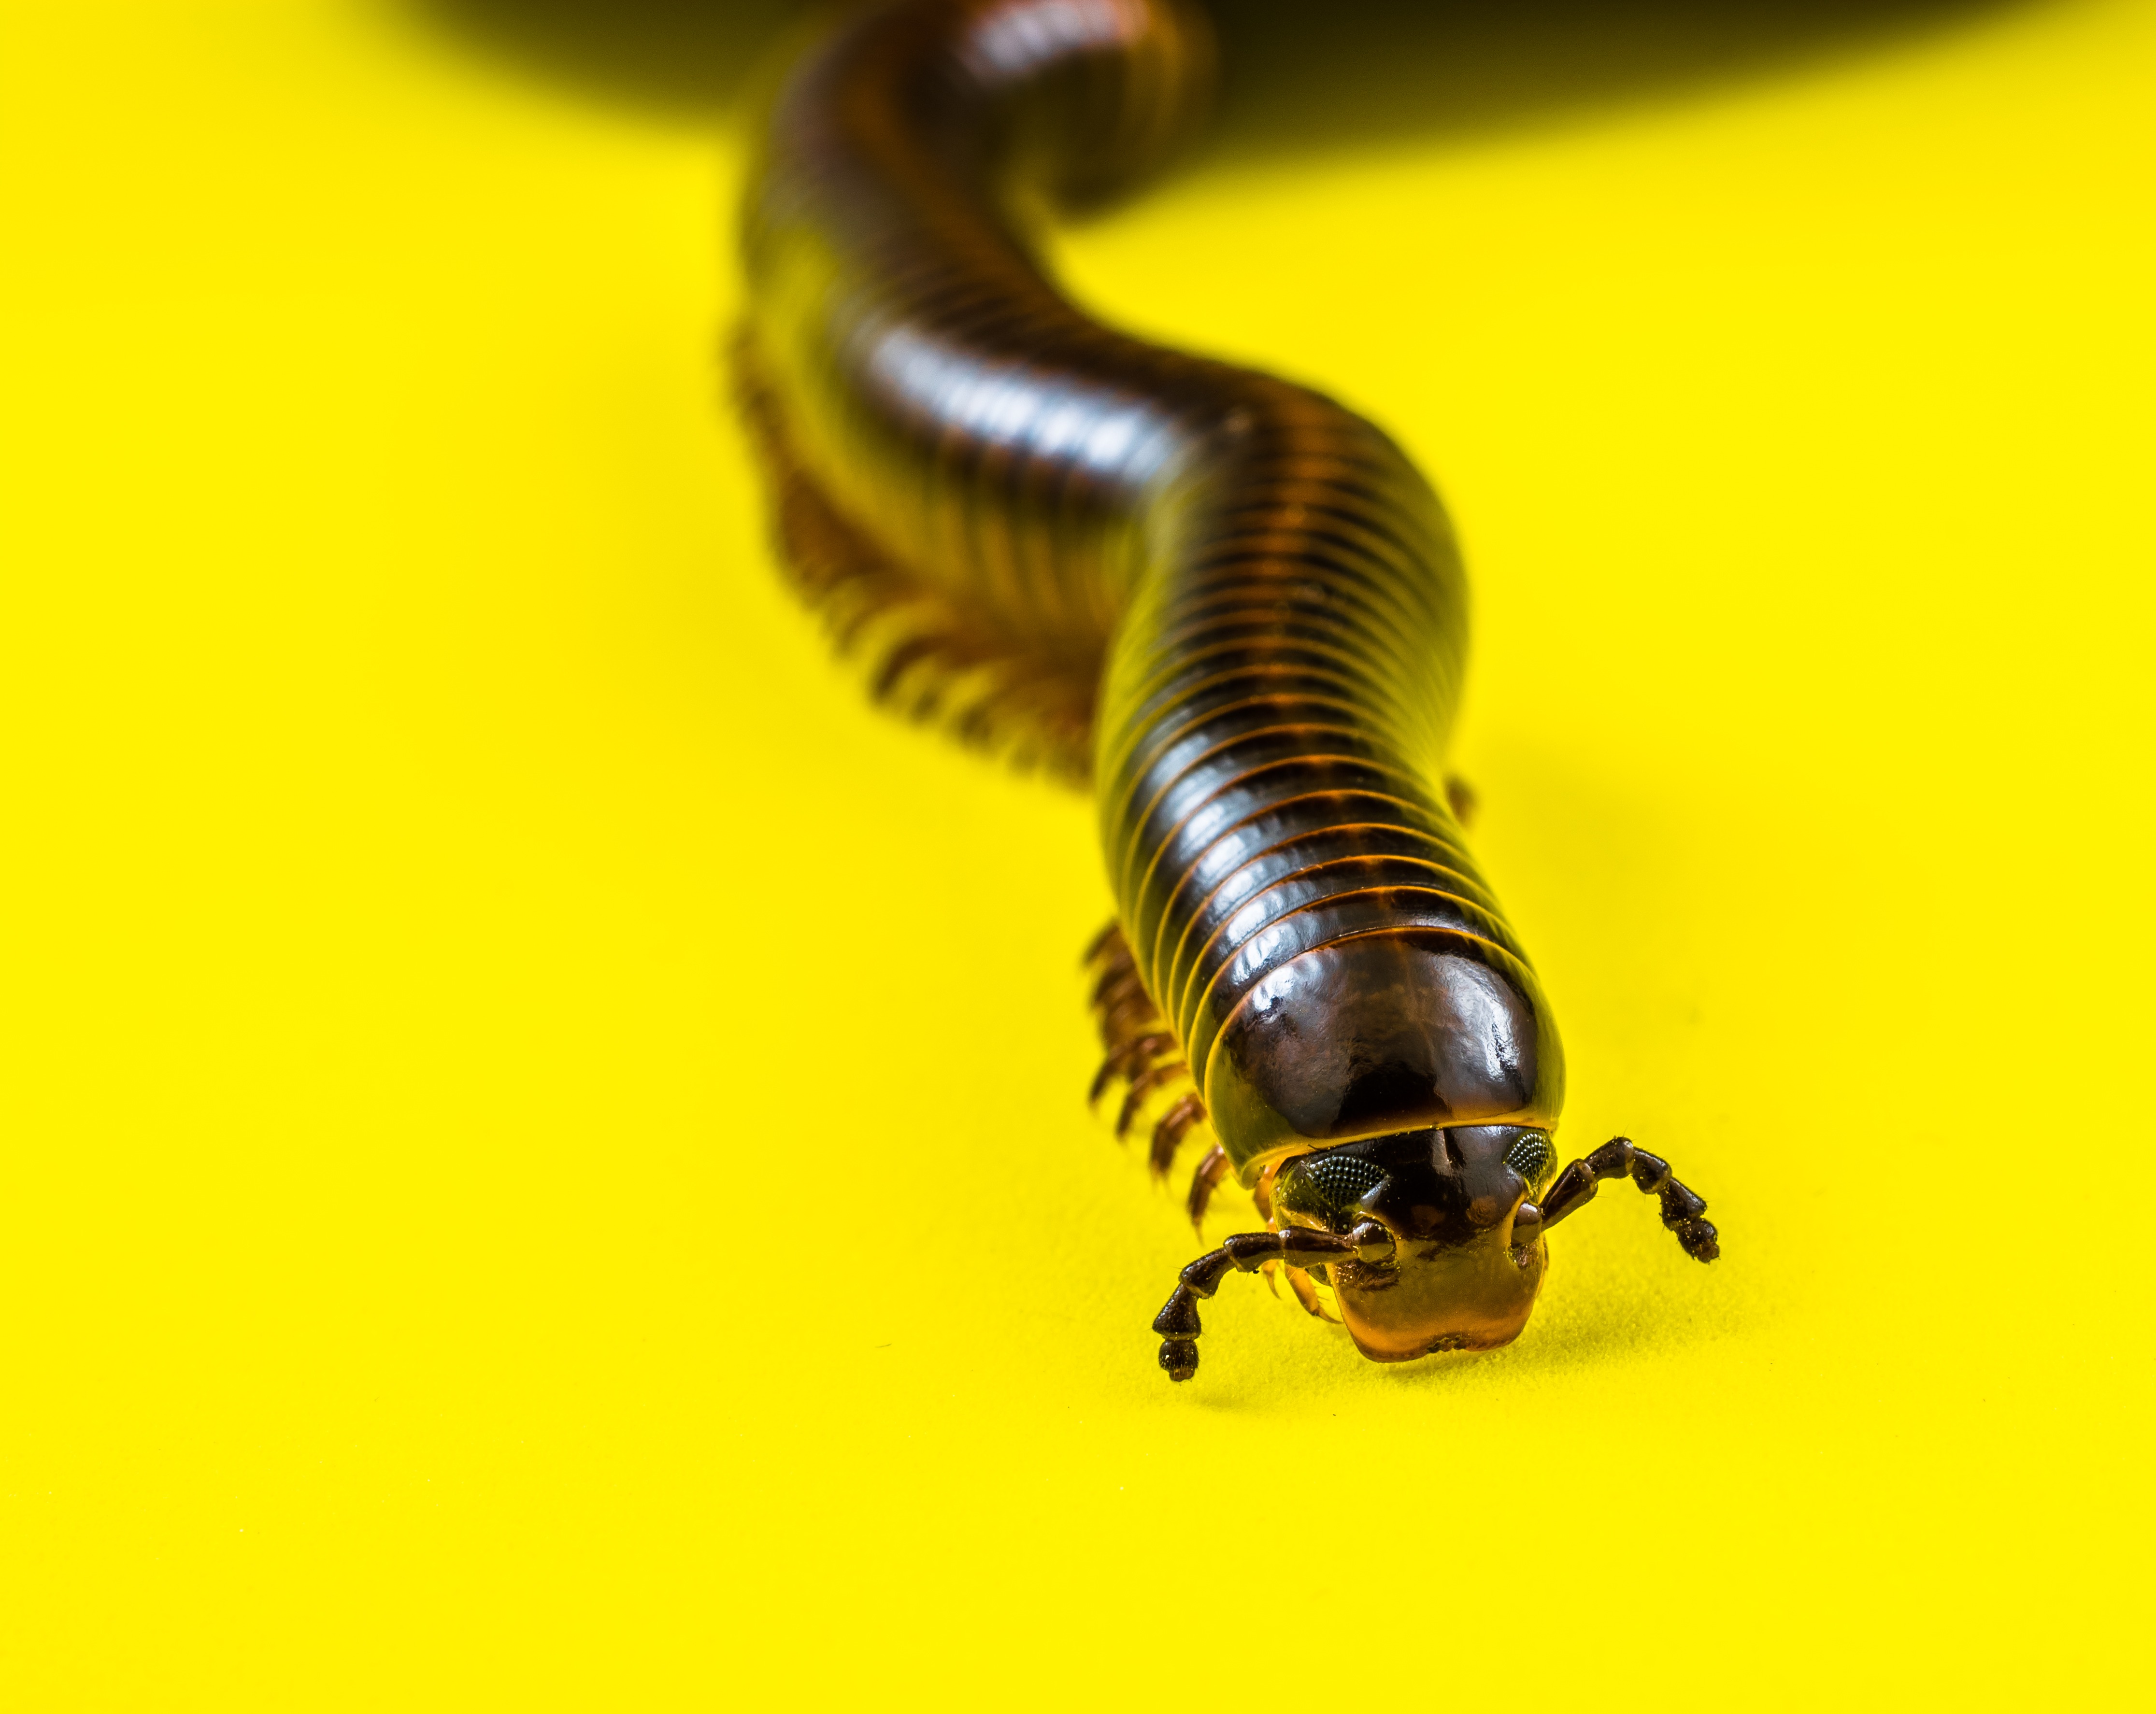
insect, yellow, fauna, invertebrate, worm, arthropoda, macro photography, arthropod, centipedes, millipedes, giant tausendf er, giant centipedes, myriapoda